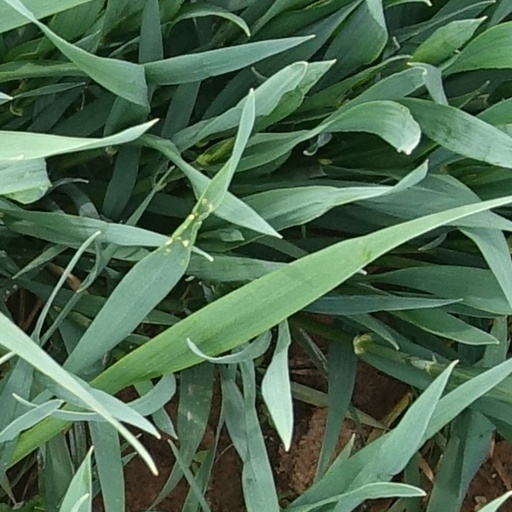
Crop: wheat